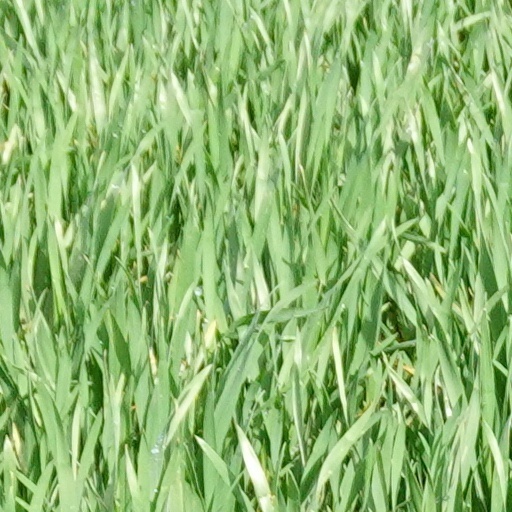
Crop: wheat